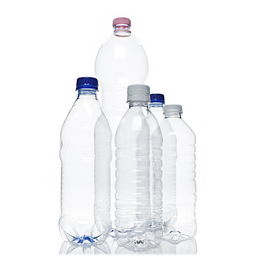
Label: plastic